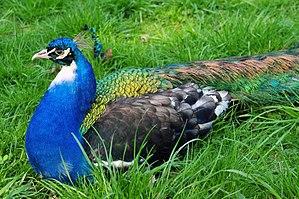
Paon bleu (Pavo cristatus)